COVID-19 pandemic in Morocco

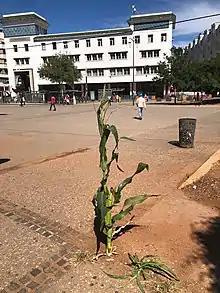
A corn stalk grows in United Nations Square in Casablanca during the confinement.

On 19 March 2020, the Ministry of Interior declared a "state of health emergency" and subsequent national lockdown both to take effect on 20 March 2020 at 6:00 pm local time for an extendable period of one month. The directive allows for the government to impose restrictions on freedom of movement, which includes curfews and travel restrictions, and other preventative measures depending on the current epidemiological situation. The lockdown required the authorisation of local state officials for citizens to leave their homes, while making exceptions for workers at supermarkets, pharmacies, banks, gas stations, medical clinics, telecommunications companies, and essential freelance jobs. The state of health emergency was extended multiple times since its introduction via draft decrees.